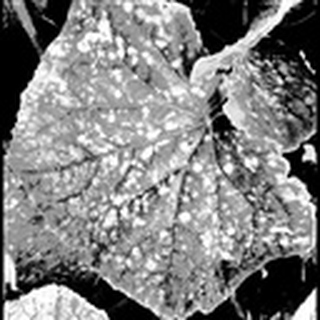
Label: cotton_powdery_mildew